Everton, Liverpool

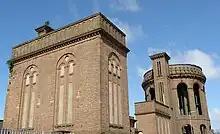
Everton Water Tower, 1864

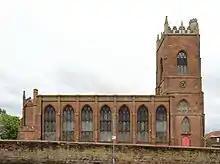
St George's Church, Everton

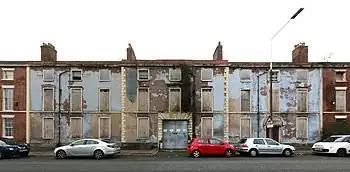
Everton Road drill hall

A new district centre on Great Homer Street was opened in 2017, code named 'Project Jennifer' it was advertised as a scheme to breathe new life into the rundown parts of Everton centred on Great Homer Street including a revamped 'Greaty' (branded "Greatie") market. The project suffered numerous delays and setbacks through the proposal and construction stages, but was ultimately opened in June 2017, with the opening of a Sainsbury's supermarket. The NSPCC Hargreaves Centre (named after locally born benefactor John Hargreaves) was opened in May 2007 on the site of the former indoor market.